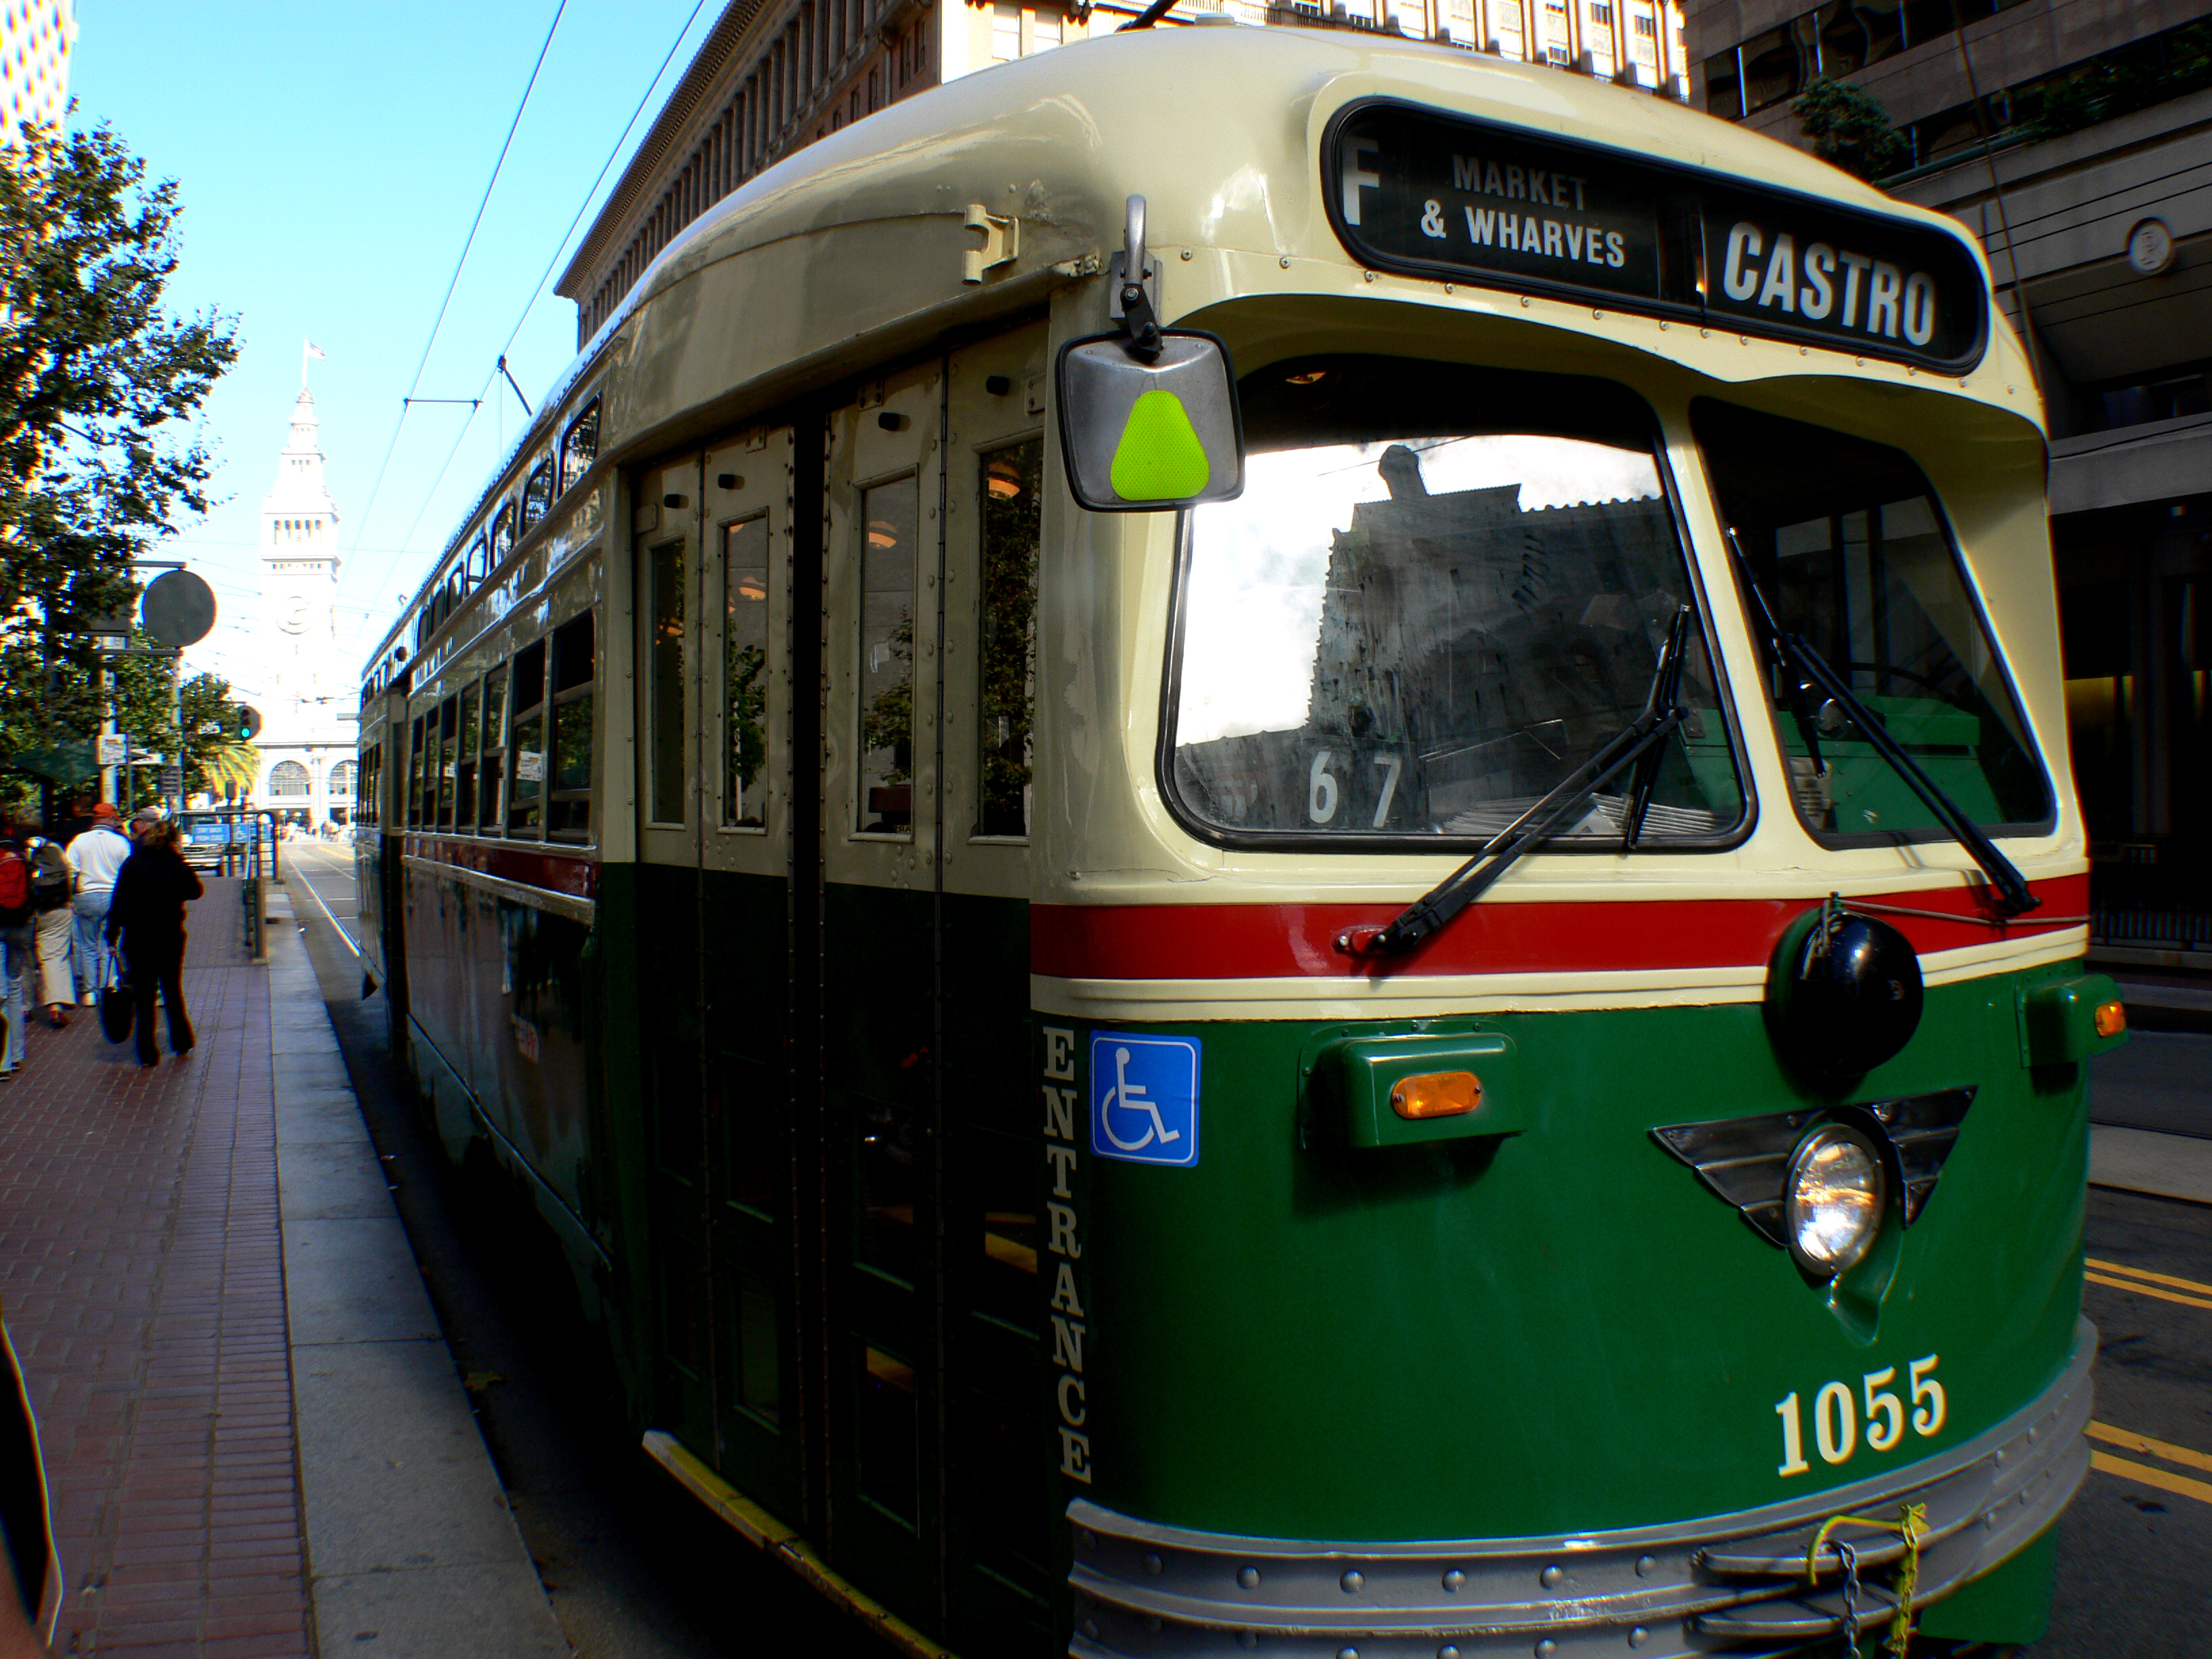
tram, transport, vehicle, cable car, public transport, bus, boats, publictransport, trains, trams, buses, land vehicle, rolling stock, metropolitan area